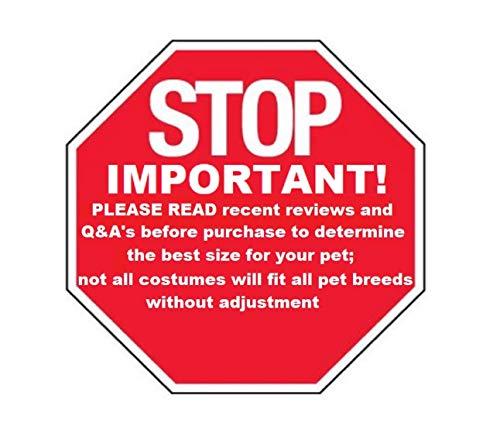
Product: Rubies Teenage Mutant Ninja Turtles Pet Costume
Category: Pet Supplies | Top Selection from AmazonPets
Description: Teenage Mutant Ninja Turtle pet costume jacket, turtle shell, and headpiece.
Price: $24.94
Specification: Product Dimensions:         17 x 3 x 11 inches ; 3.52 ounces    |Shipping Weight: 4.8 ounces (View shipping rates and policies)|Domestic Shipping: Item can be shipped within U.S.|International Shipping: This item can be shipped to select countries outside of the U.S.  Learn More|Shipping Advisory: This item must be shipped separately from other items in your order.  Additional shipping charges will not apply.|ASIN: B00JSMXLIY|Item model number: 887724 XL